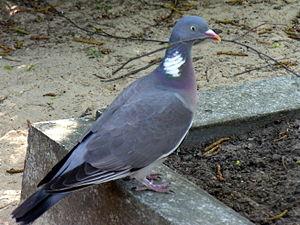
La cuisine occitane est une cuisine diversifiée qui a des traits caractéristiques de la cuisine méditerranéenne, mais se différencie des cuisines catalane et italienne. En raison de la taille de l'Occitanie et la grande variété de ses terroirs, allant des Pyrénées aux Alpes, de la côte méditerranéenne au Massif central qu'elle englobe majoritairement, c'est une cuisine très variée mais, au-delà de la traditionnelle partition entre l'usage de la graisse de canard au sud ouest et de l'huile d'olive au sud-est, il existe un certain nombre de traits communs à l'ensemble de ce territoire et l'opposant parfois nettement au reste de la France.